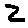
Label: 2